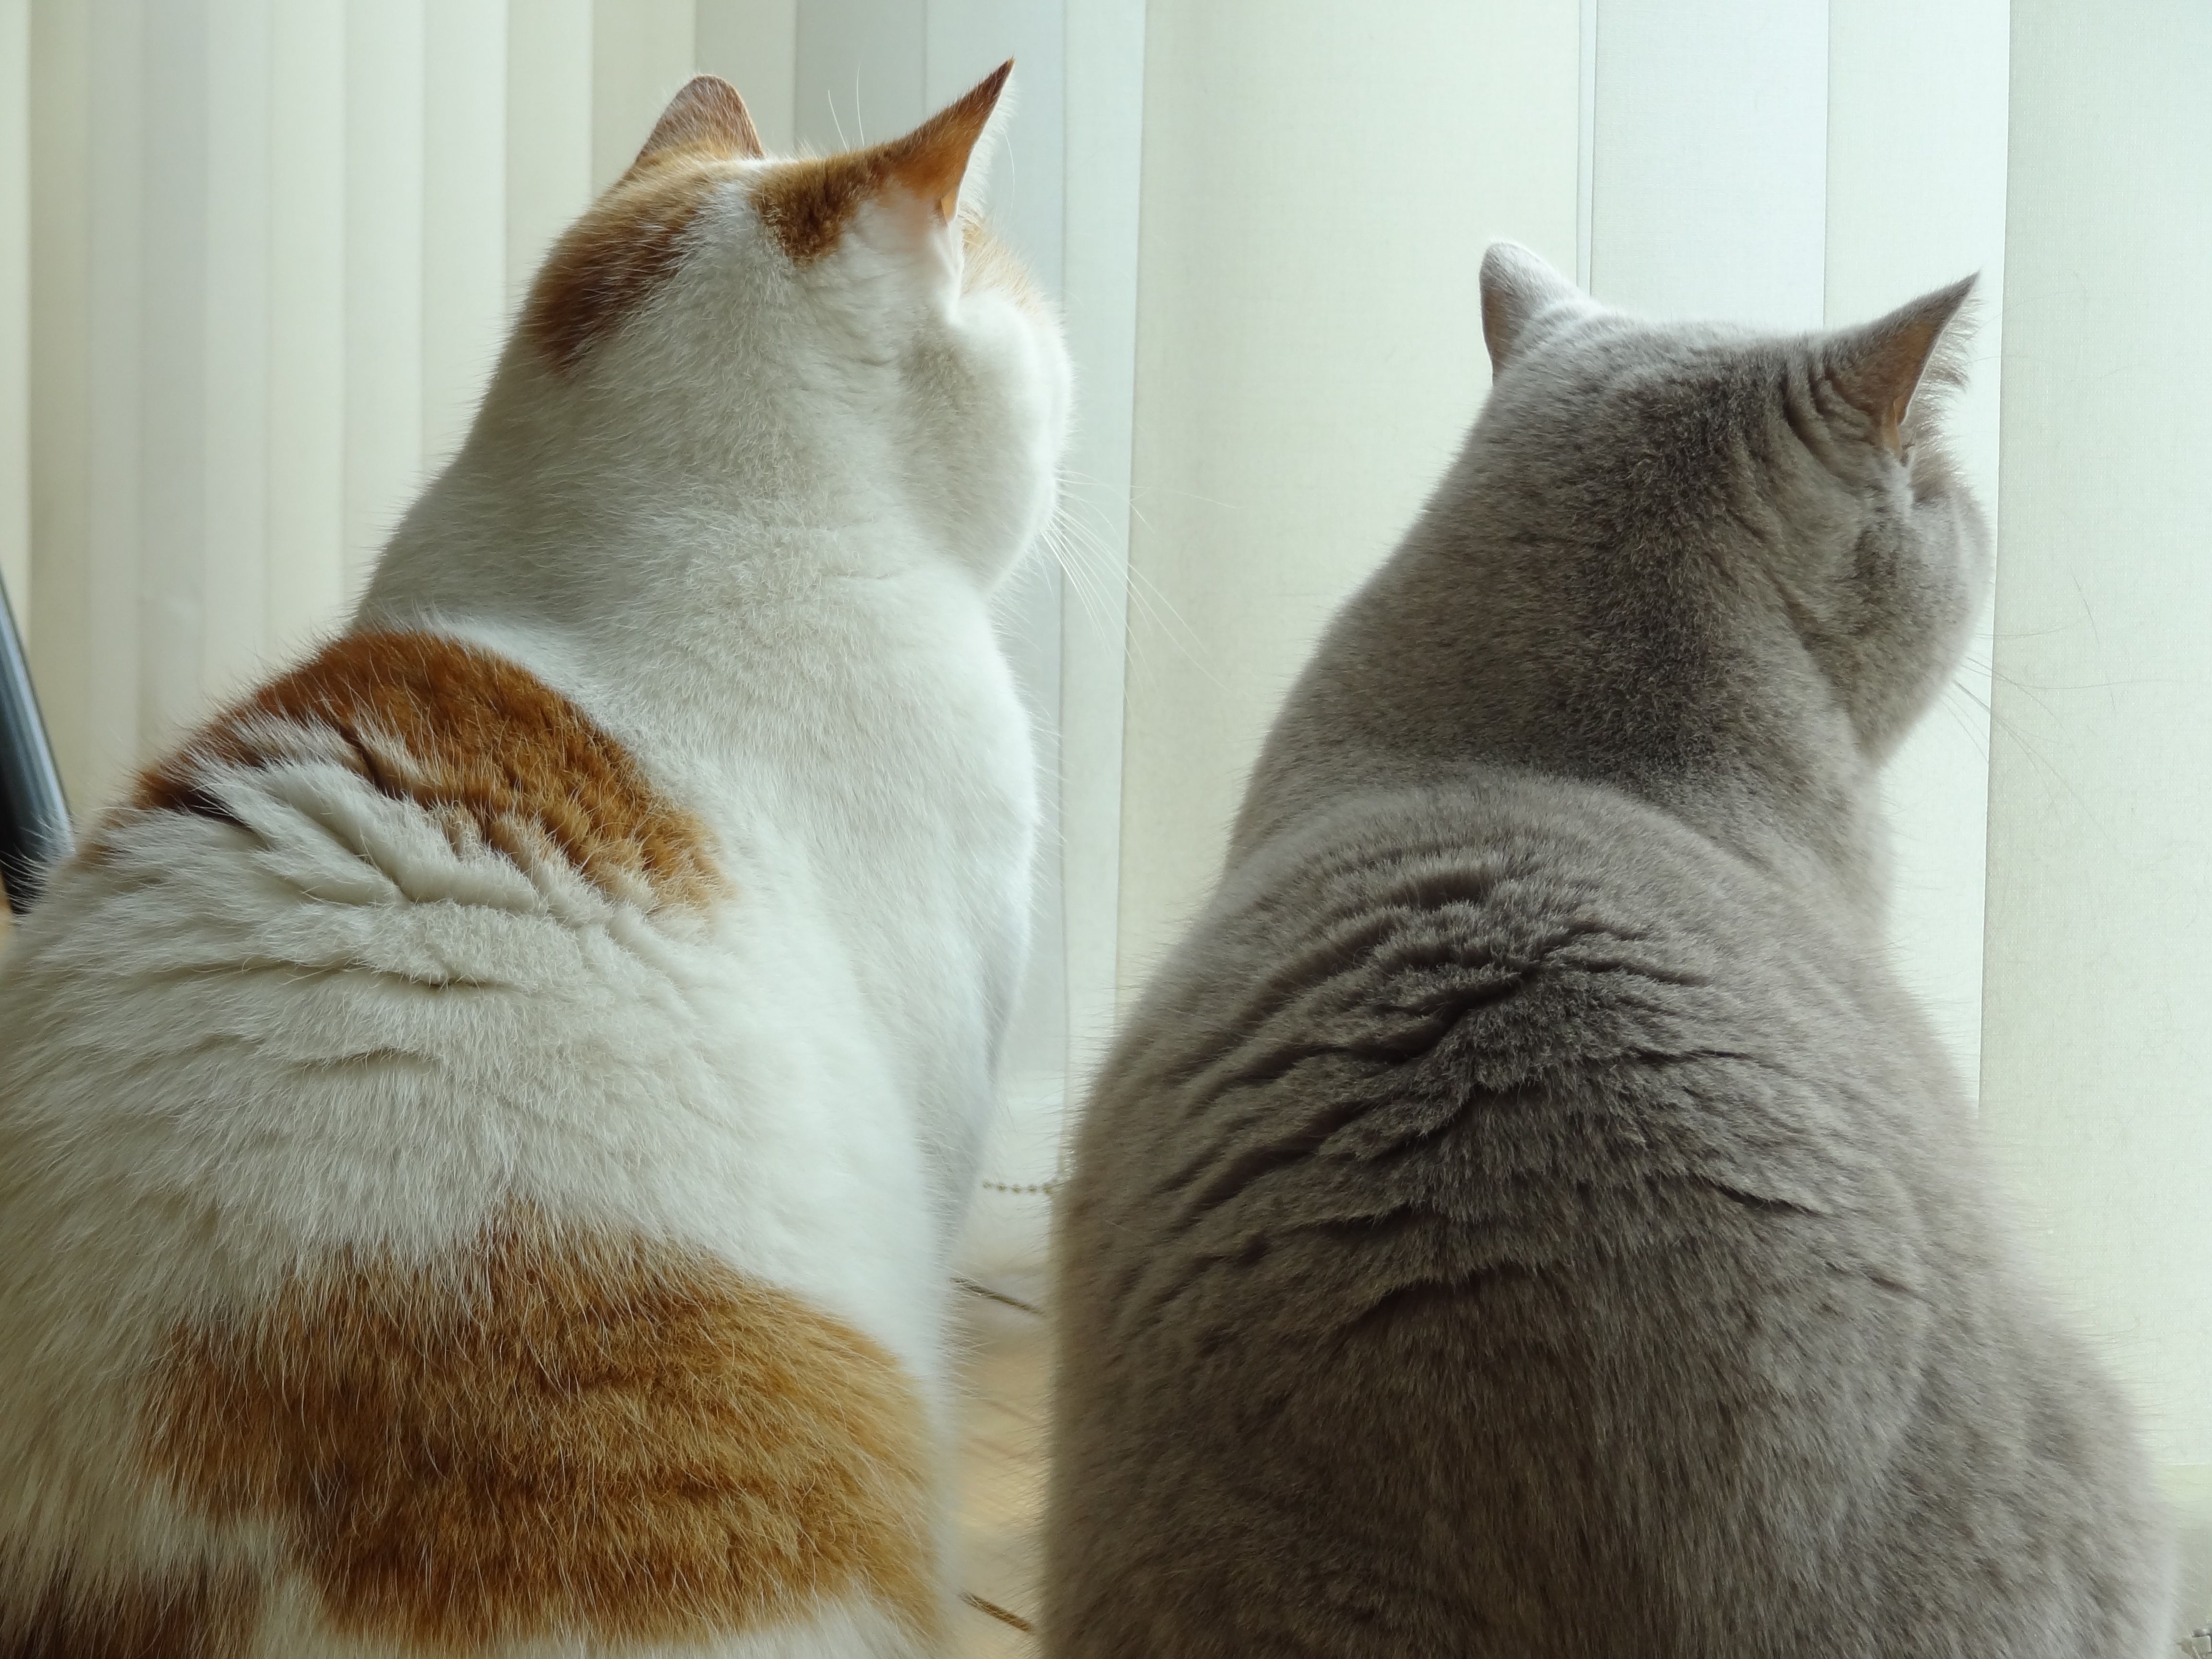
lookout, cat, mammal, friendship, cats, nose, whiskers, vertebrate, british shorthair, european shorthair, small to medium sized cats, cat like mammal, domestic short haired cat